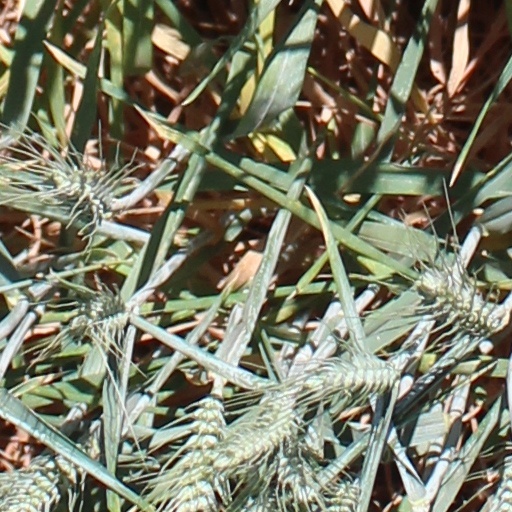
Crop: wheat